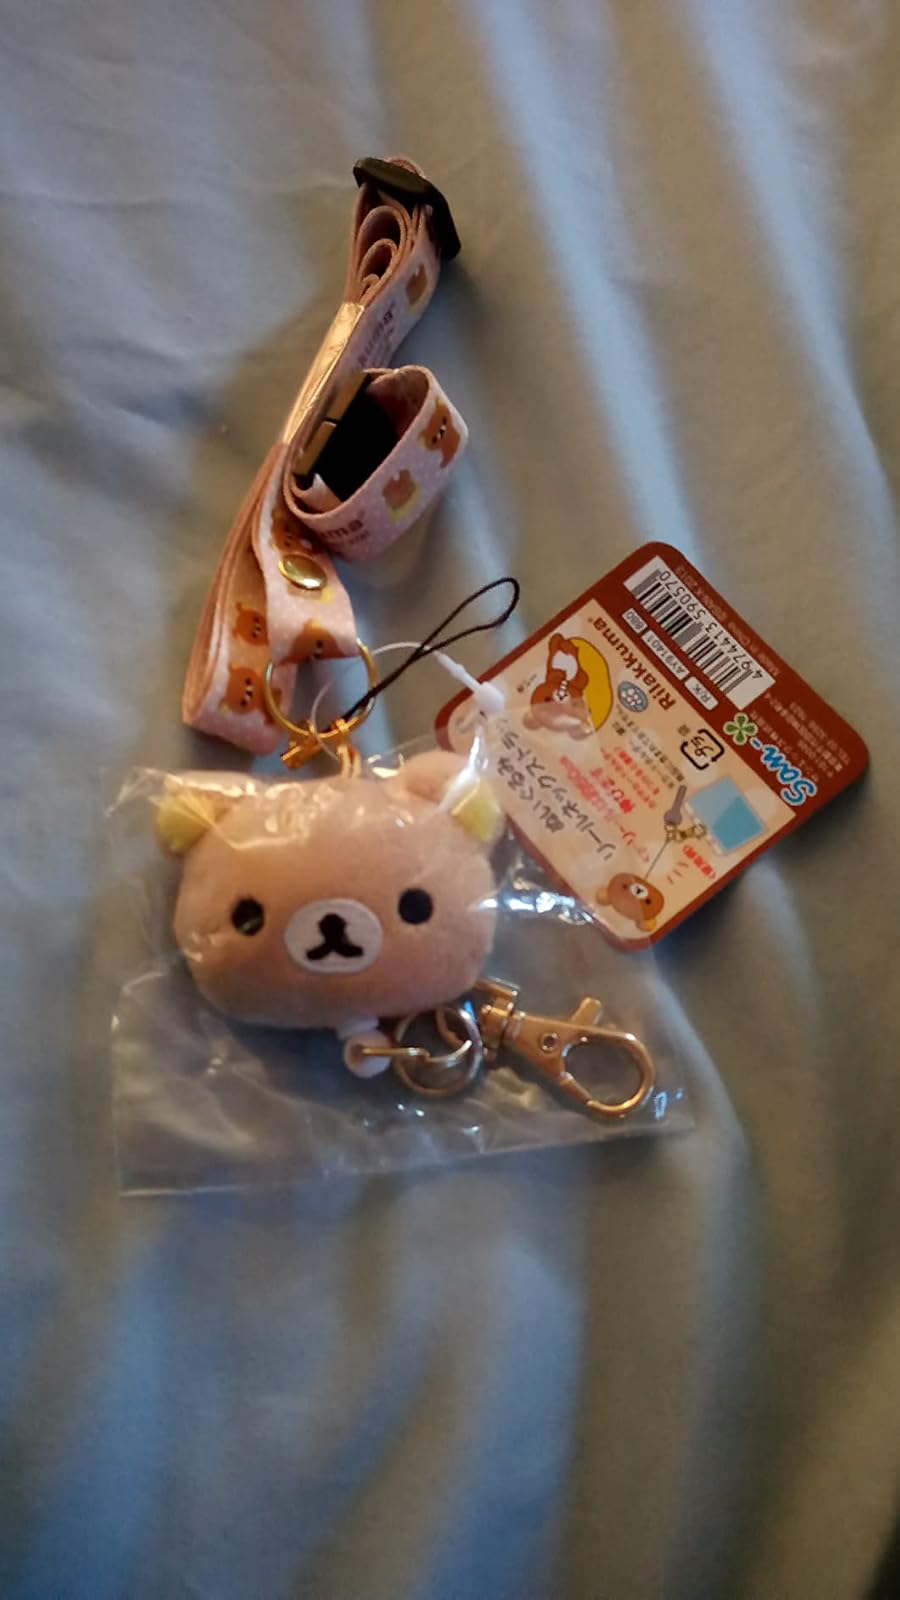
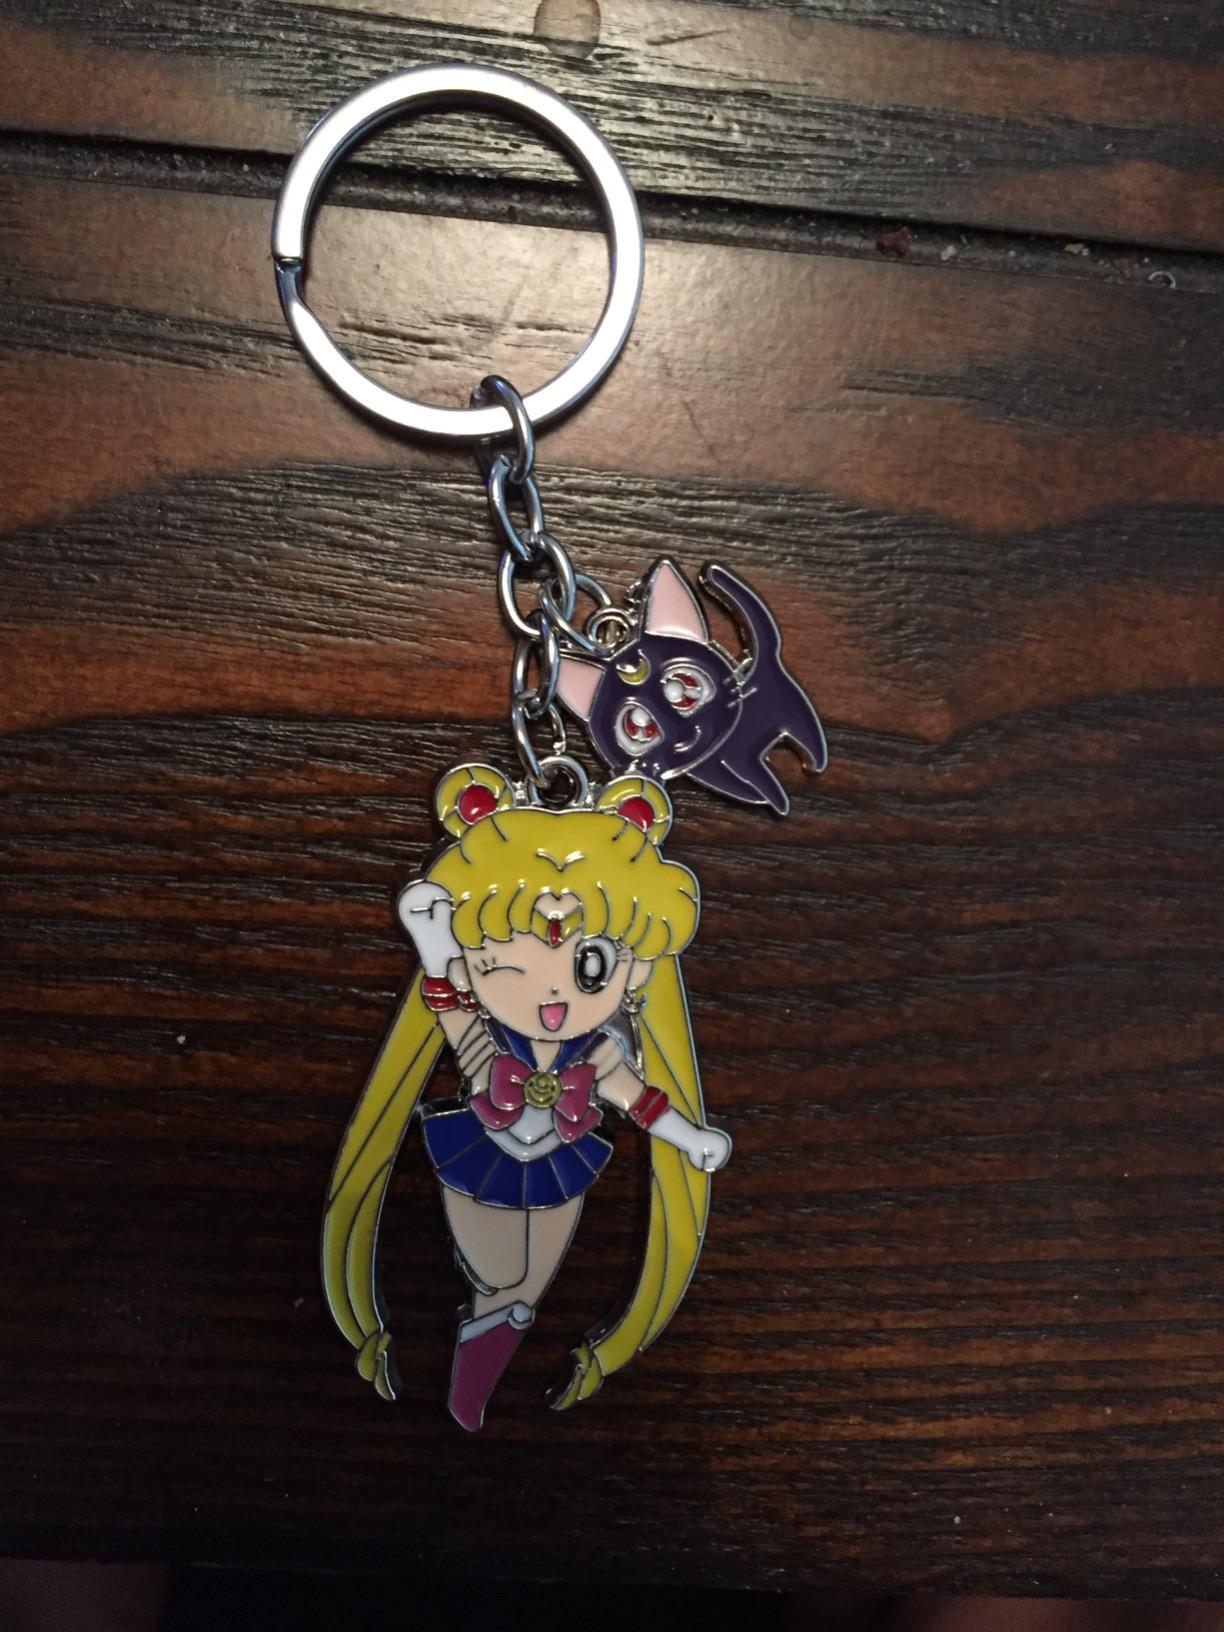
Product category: accessories_keychain
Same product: no